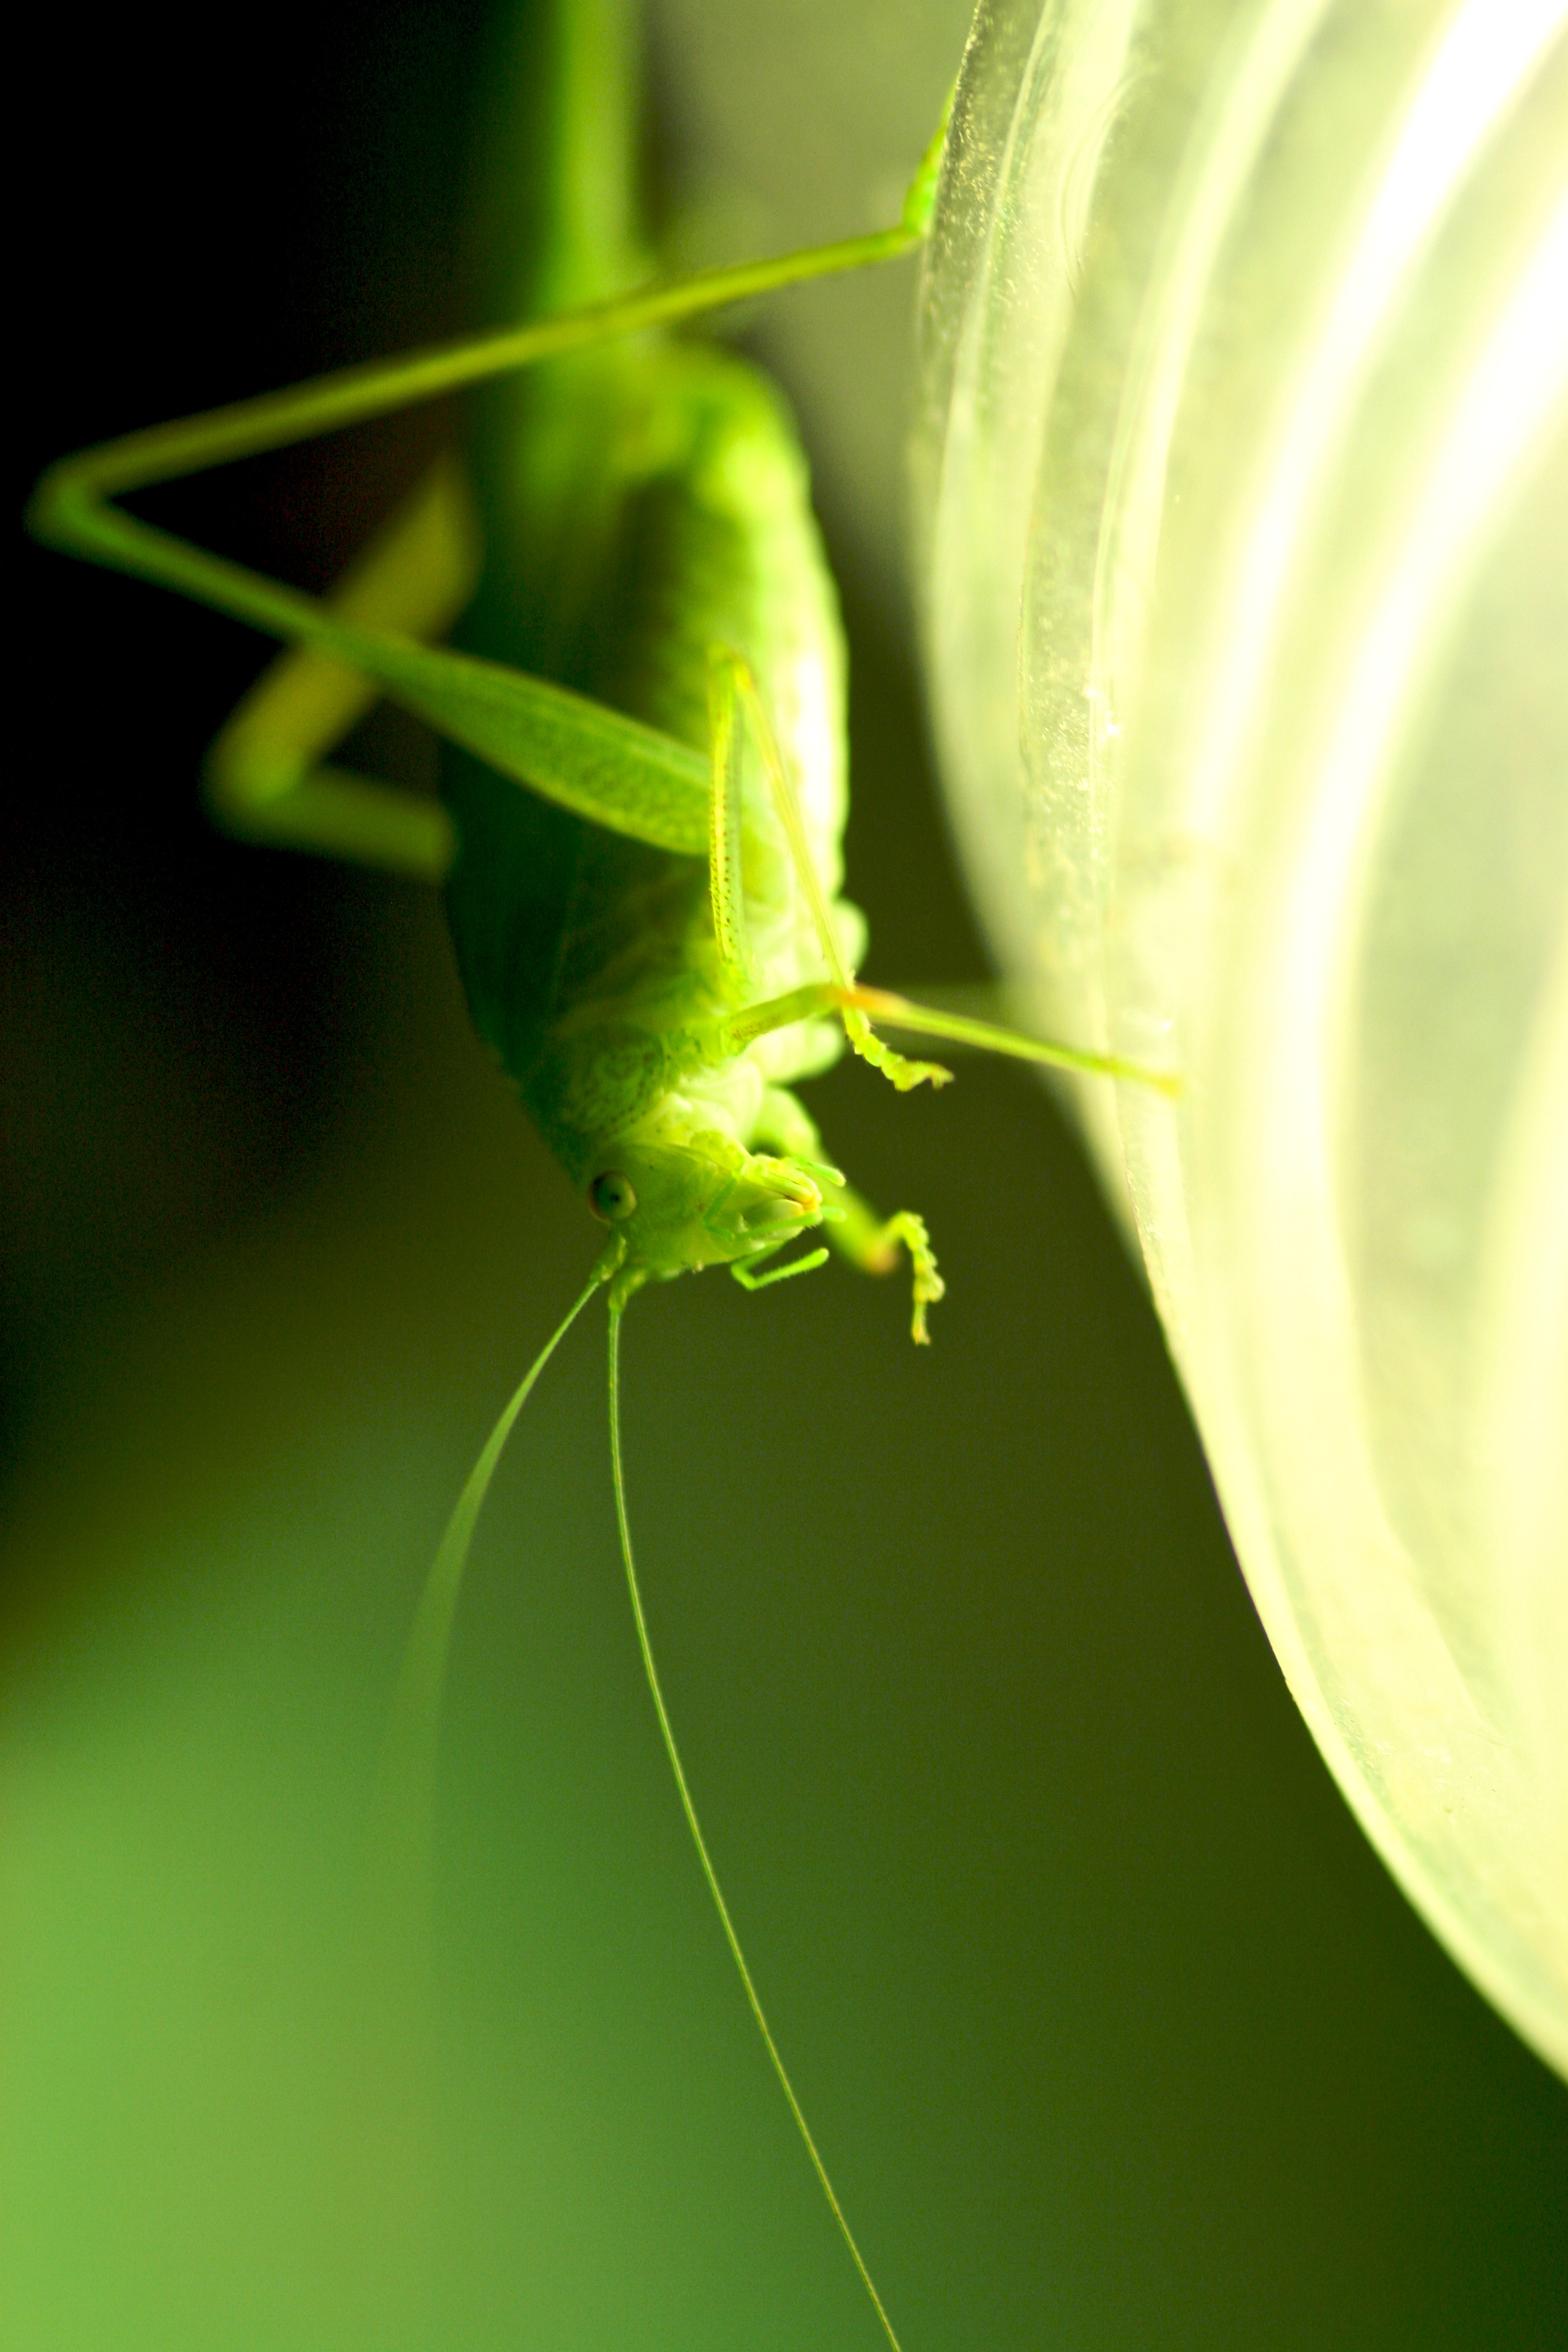
grass, photography, leaf, flower, green, insect, macro, yellow, fauna, invertebrate, close up, mantis, bugs, grasshopper, macro photography, arthropod, plant stem